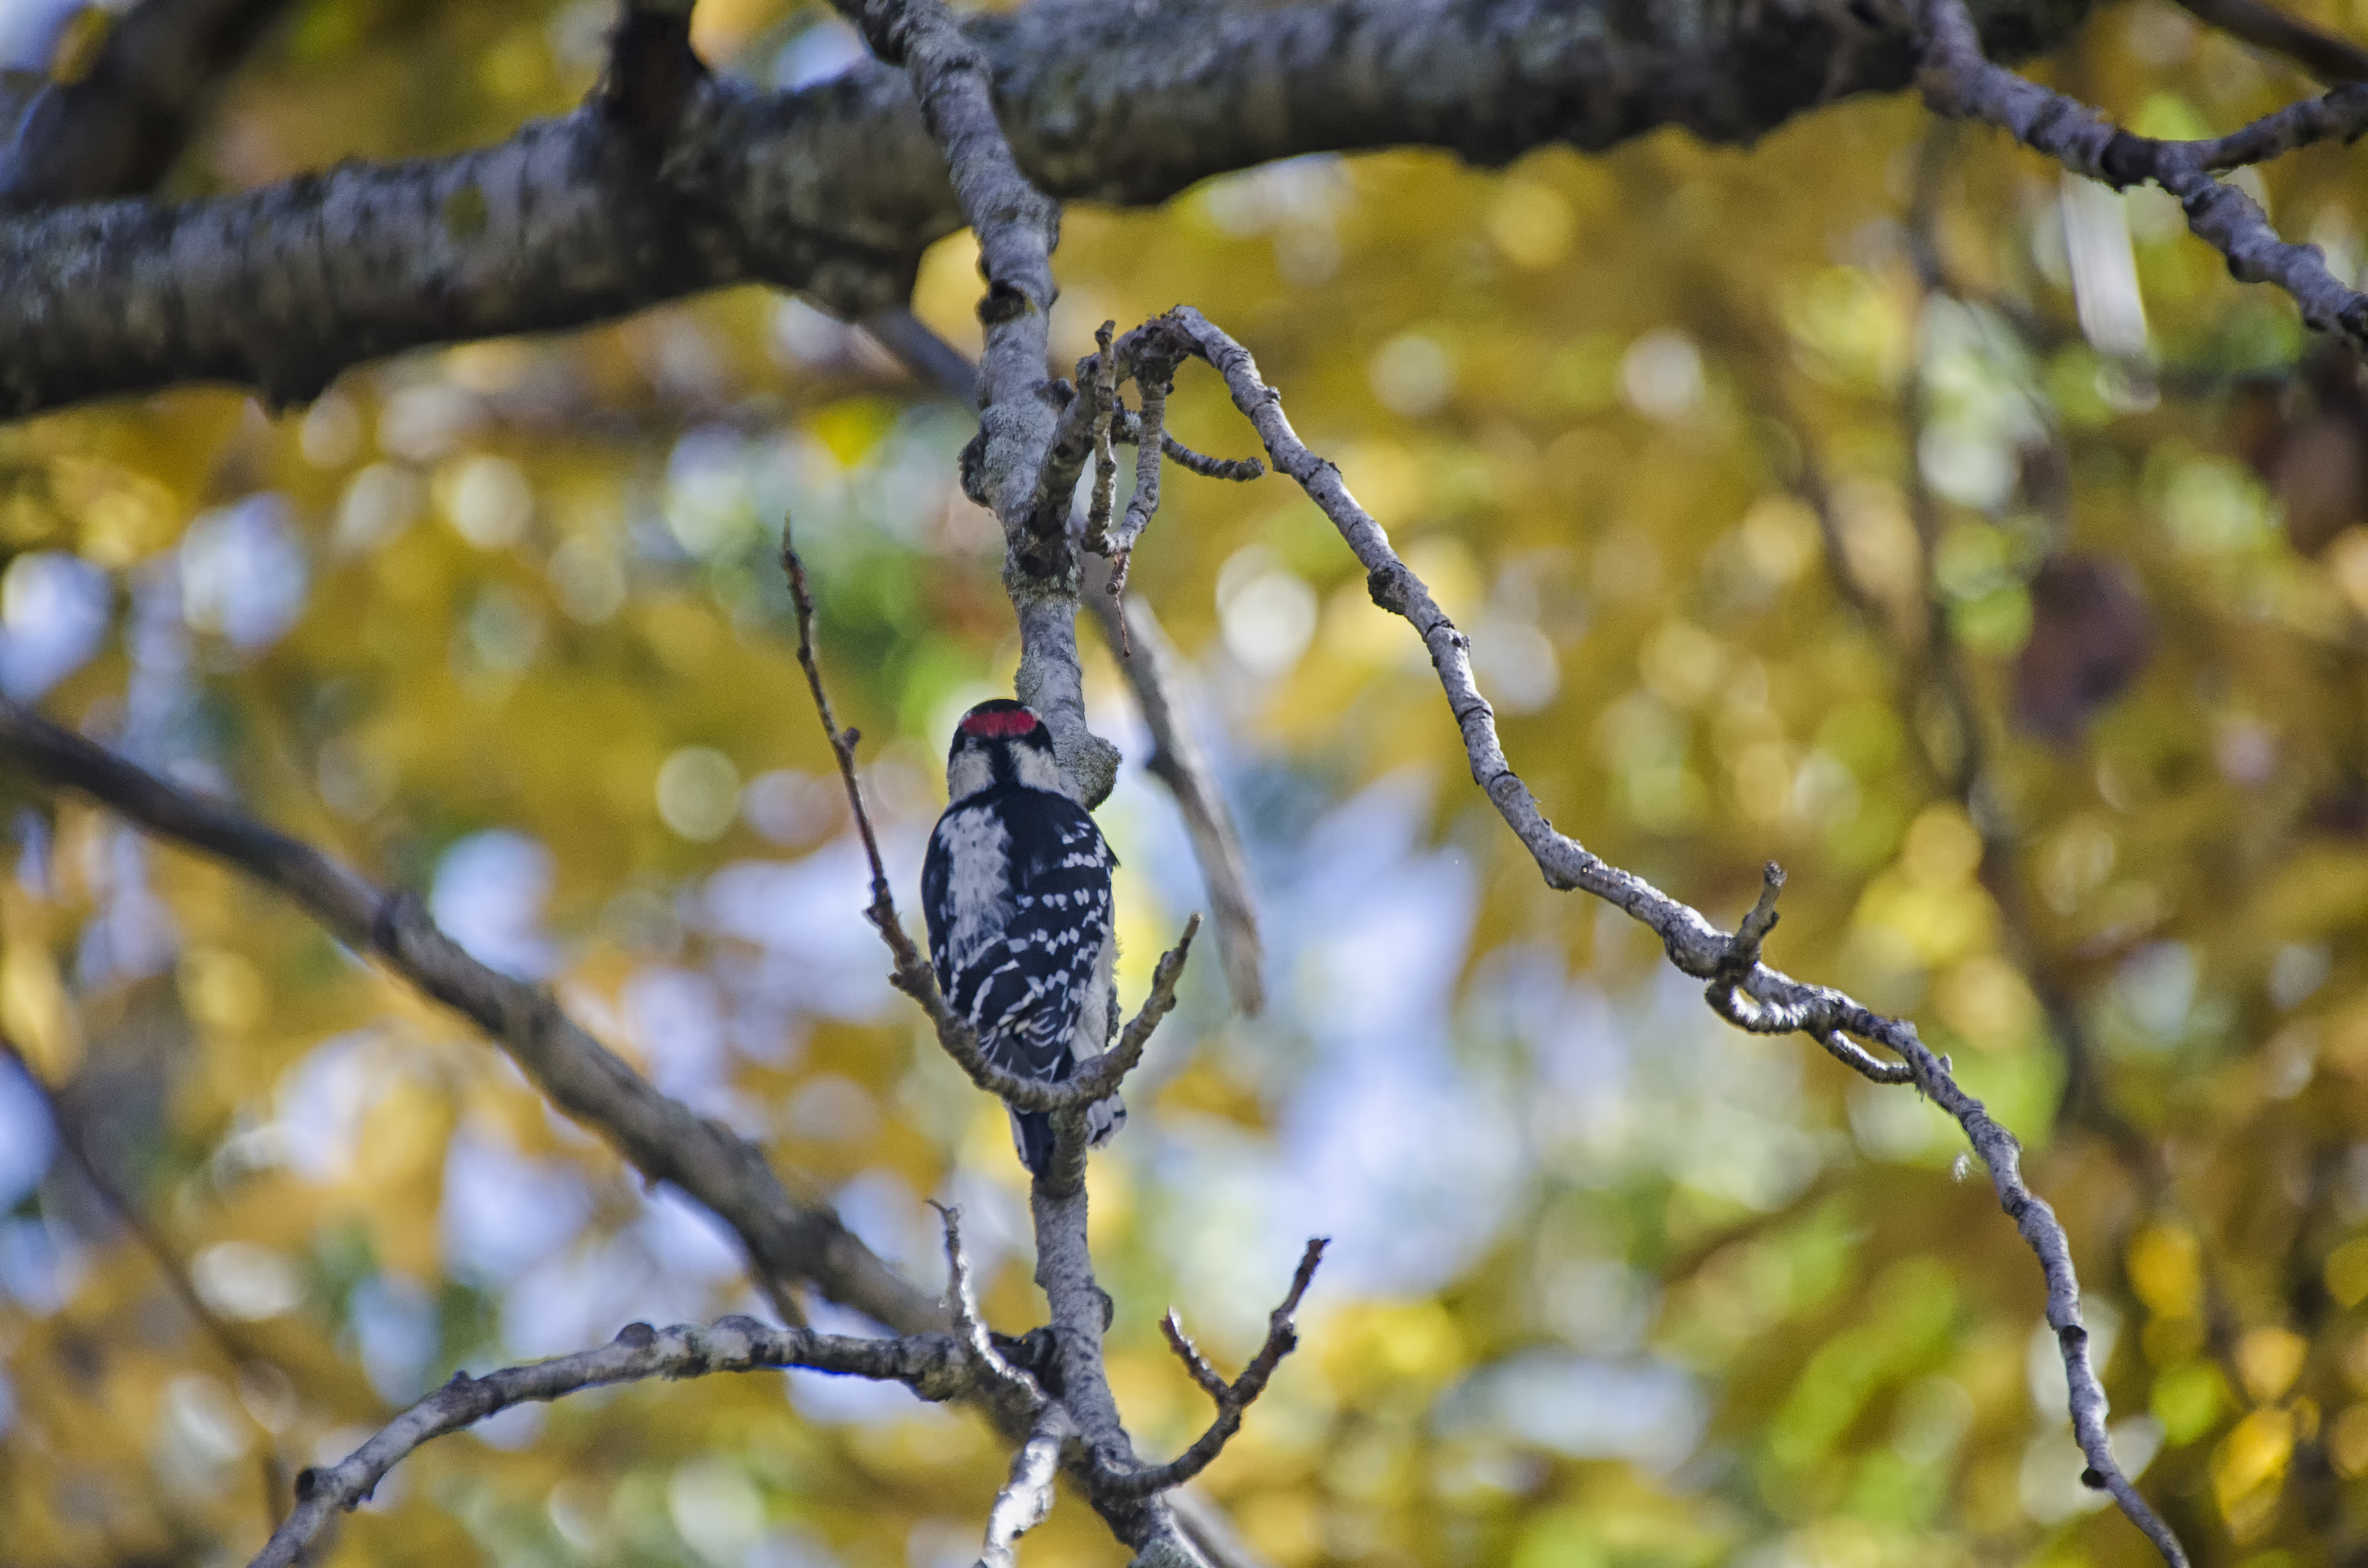
tree, nature, branch, bird, plant, leaf, flower, wildlife, spring, produce, insect, autumn, yellow, flora, season, fauna, invertebrate, close up, canada, quebec, woodpecker, sherbrooke, oiseau, pic, mineur, downy, macro photography, woody plant